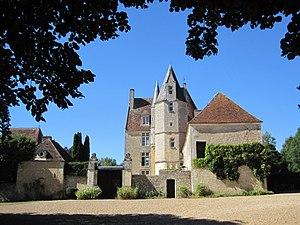
Manoir de la Vove, à Corbon, dans l'Orne, vu depuis l'allée d'entrée.
Corbon est une commune française, située dans le département de l'Orne en région Normandie, peuplée de 137 habitants.